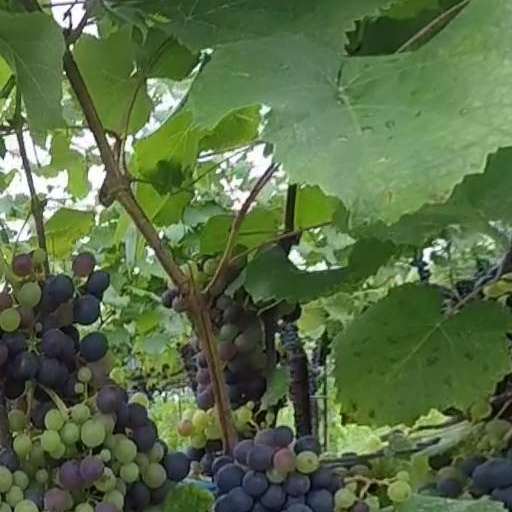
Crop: grape